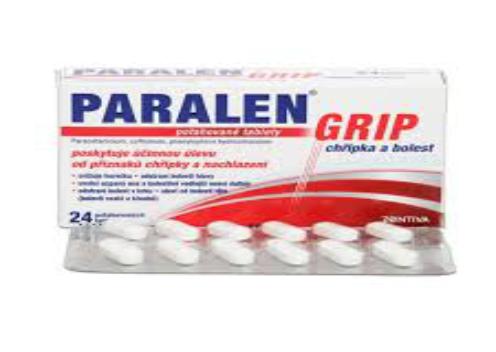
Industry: Medical